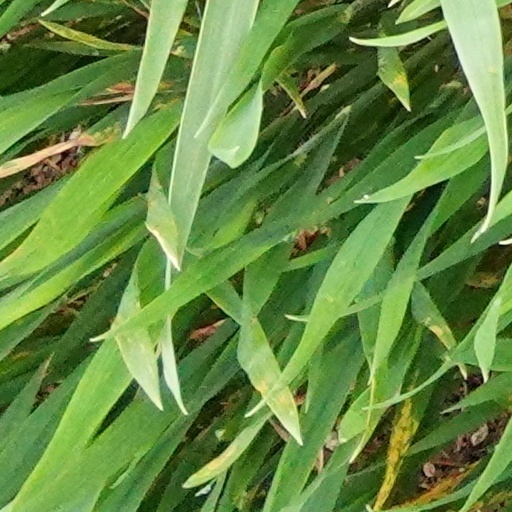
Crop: wheat